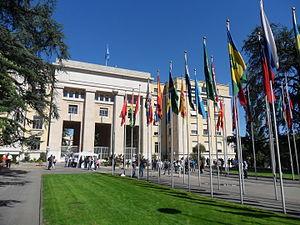
Allée des Nations devant le bâtiment S du Palais des Nations This is an image of a cultural property of national significance in Switzerland with KGS number 2481